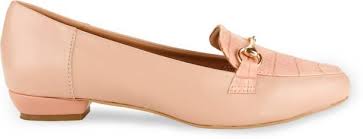
Label: Boat